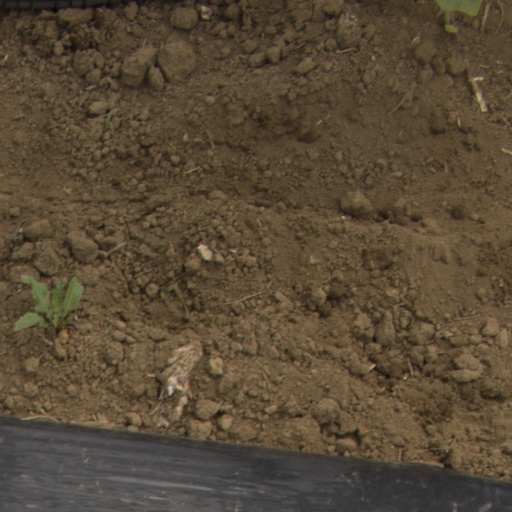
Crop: Jerusalem artichoke